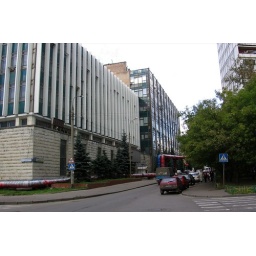
Our office is located in this scary building